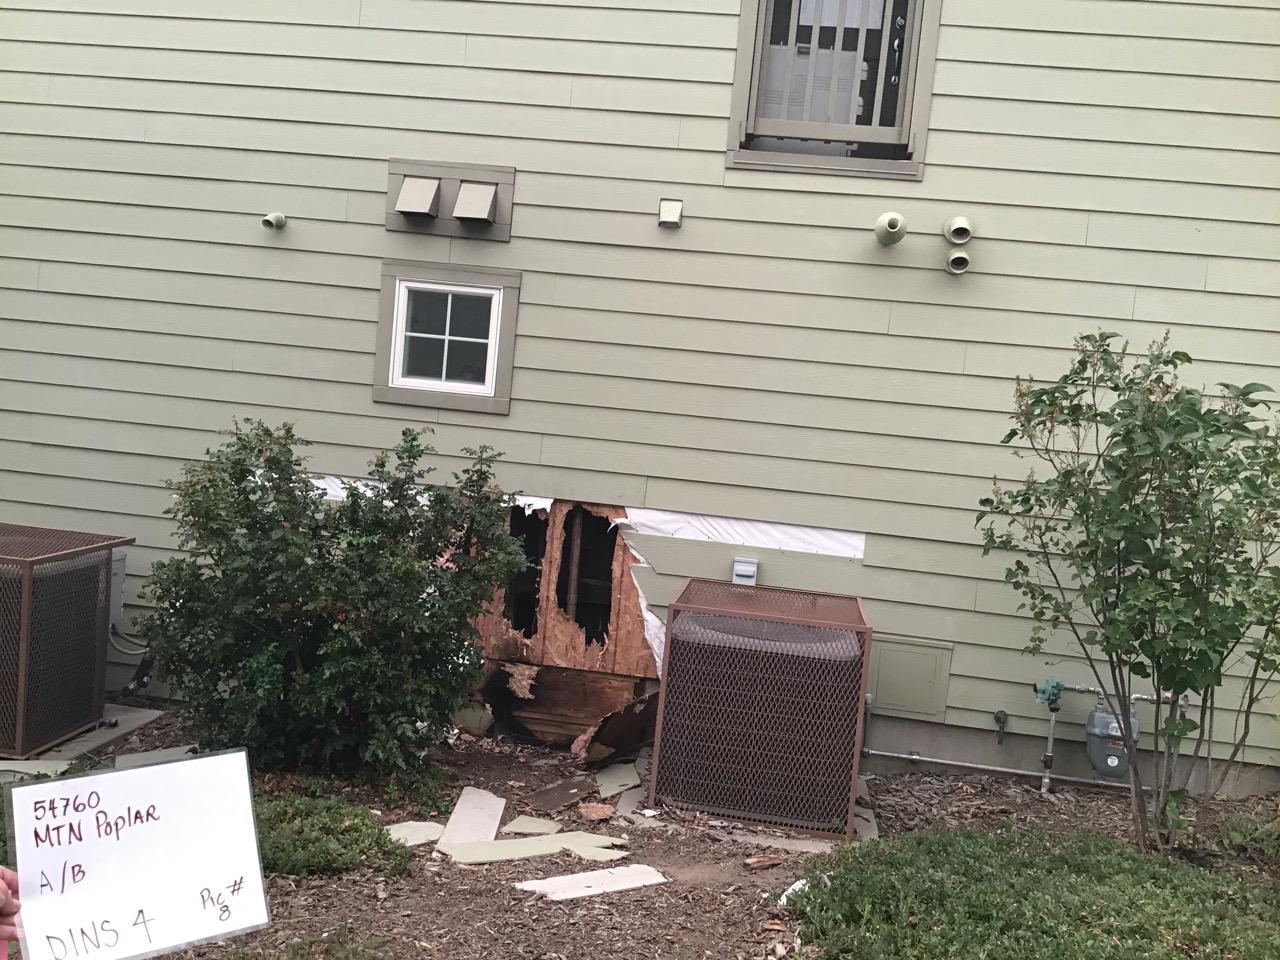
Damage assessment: affected